Pakistan Tehreek-e-Insaf

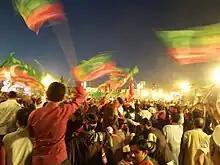
PTI Political rally in 2016.

PTI emerged as a major party in the 2013 Pakistani general election and raised public distress on various issues against the government in the following years. PTI became the opposition party in Punjab and Sindh, with Imran Khan becoming the parliamentary leader of the party. PTI swooped the militancy-hit northwestern Khyber Pakhtunkhwa, and formed the provincial government. The PTI-led Khyber Pakhtunkhwa government, known as the Pervez Khattak Administration presented a balanced, tax-free budget for the fiscal year 2013–14. In governance, PTI tried to move with religious ulema (clergy) to end discrimination against female education. But the policy of Madrassah reforms, especially funding Darul Uloom Haqqania renowned for its links with Taliban and killers of Benazir Bhutto was criticised by many. The financial accountability introduced by Khyber Pakhtunkhwa under PTI's government entitled it to an extra Rs 1.5 billion ($150 million) from the federal government. PTI's Chief Minister, Pervez Khattak began infrastructure projects to build dams which aimed to limit flooding and provide small scale electricity in remote areas. Khattak carried out healthcare reforms such as introducing Health Insurance Scheme, Sehat Sahulat Program for poor people and an 'Insulin for life' fund. Khattak also inspected hospitals and dismissed alleged corrupt staff and absent staff, often on the spot. Anti-corruption drives in the police led to the conviction of officers found to be corrupt.